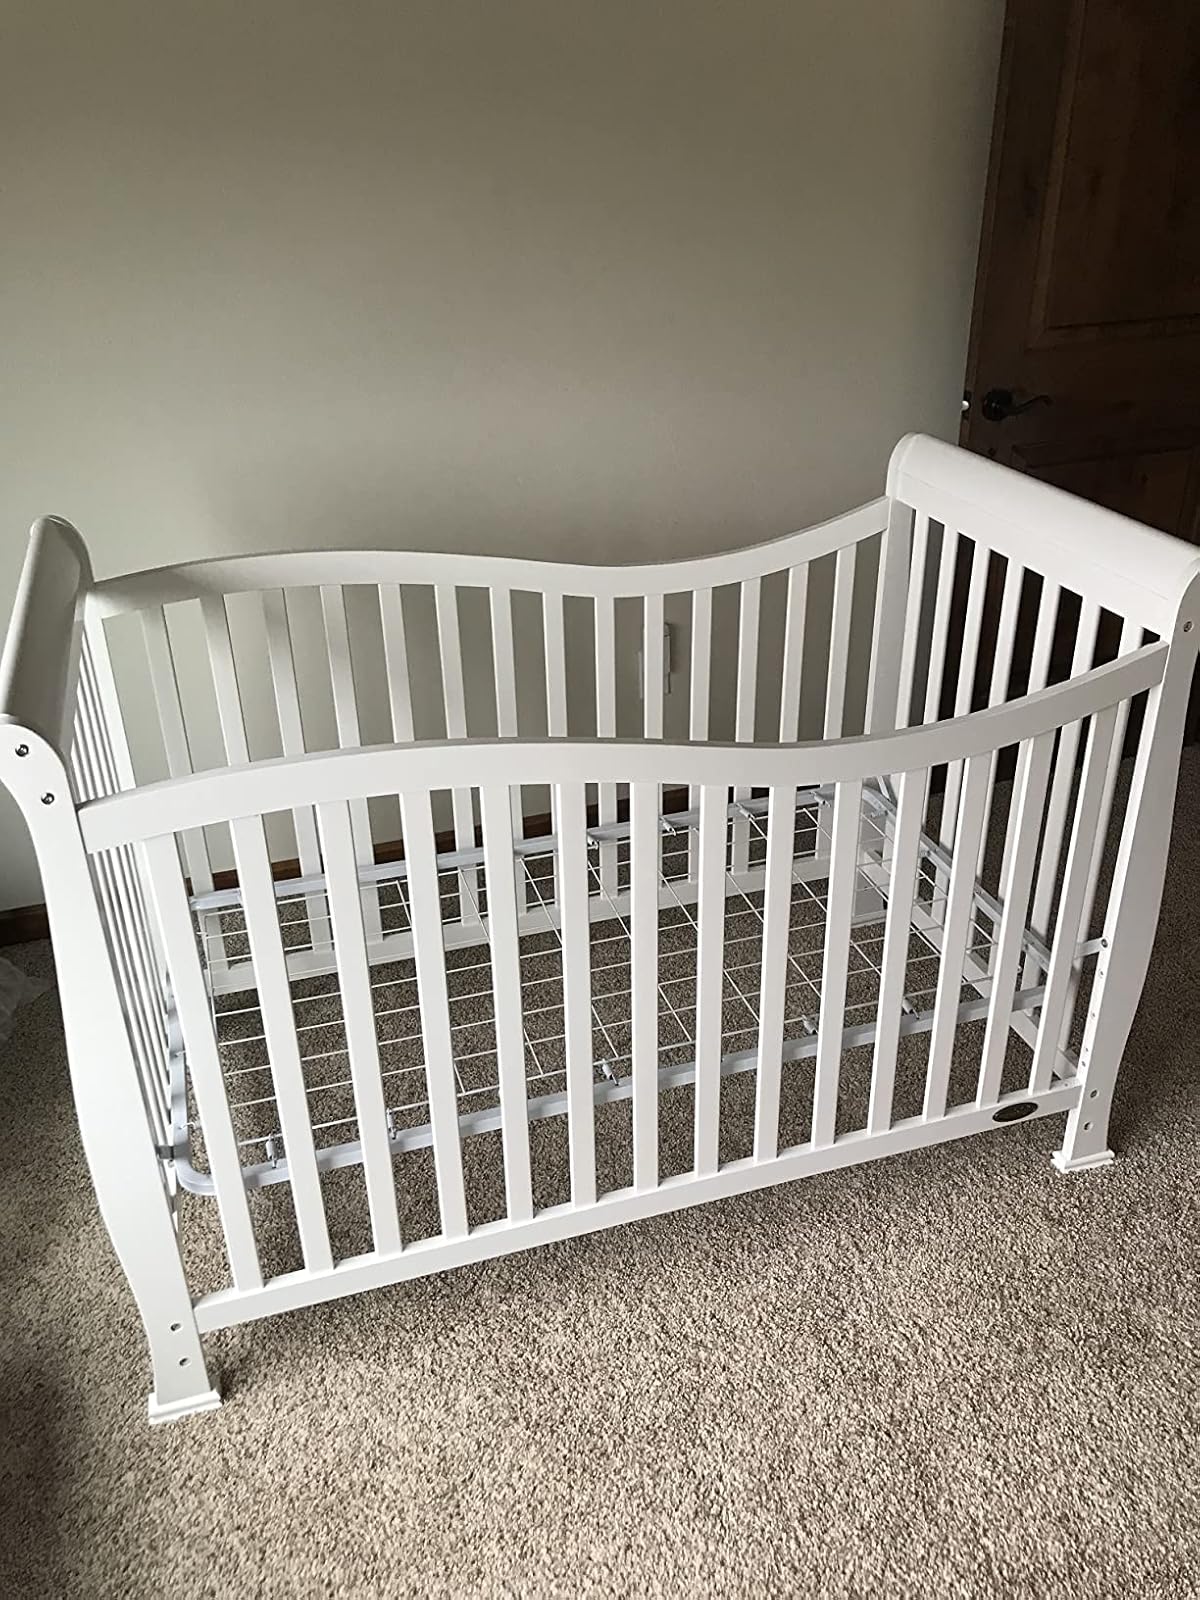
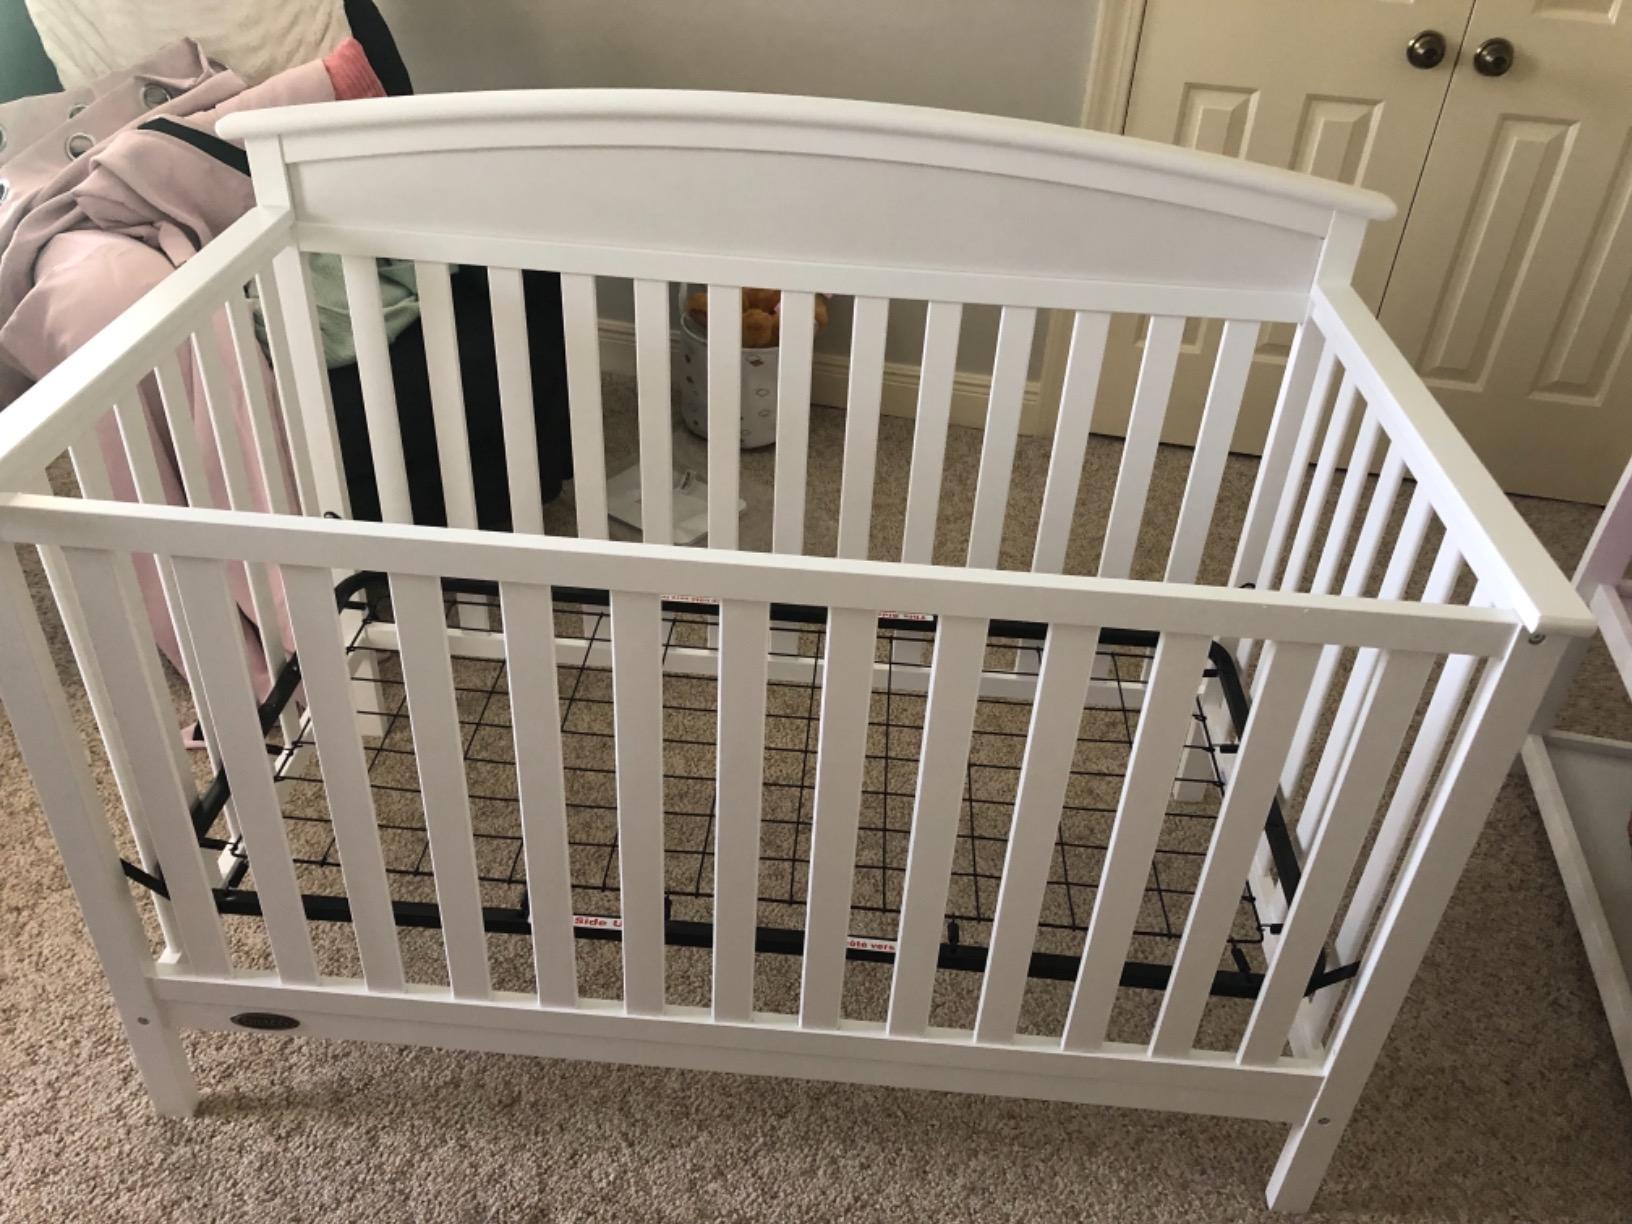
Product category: products_crib
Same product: no